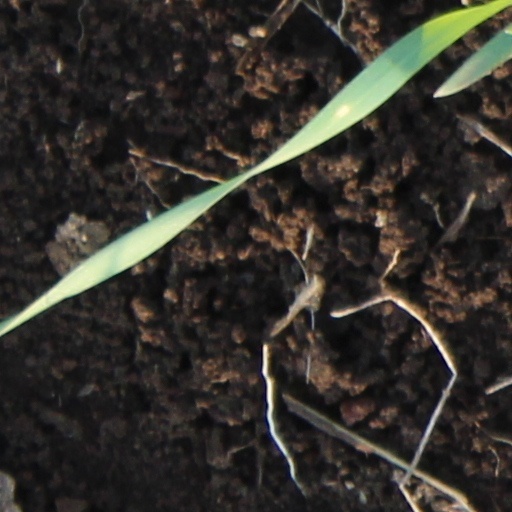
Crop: wheat